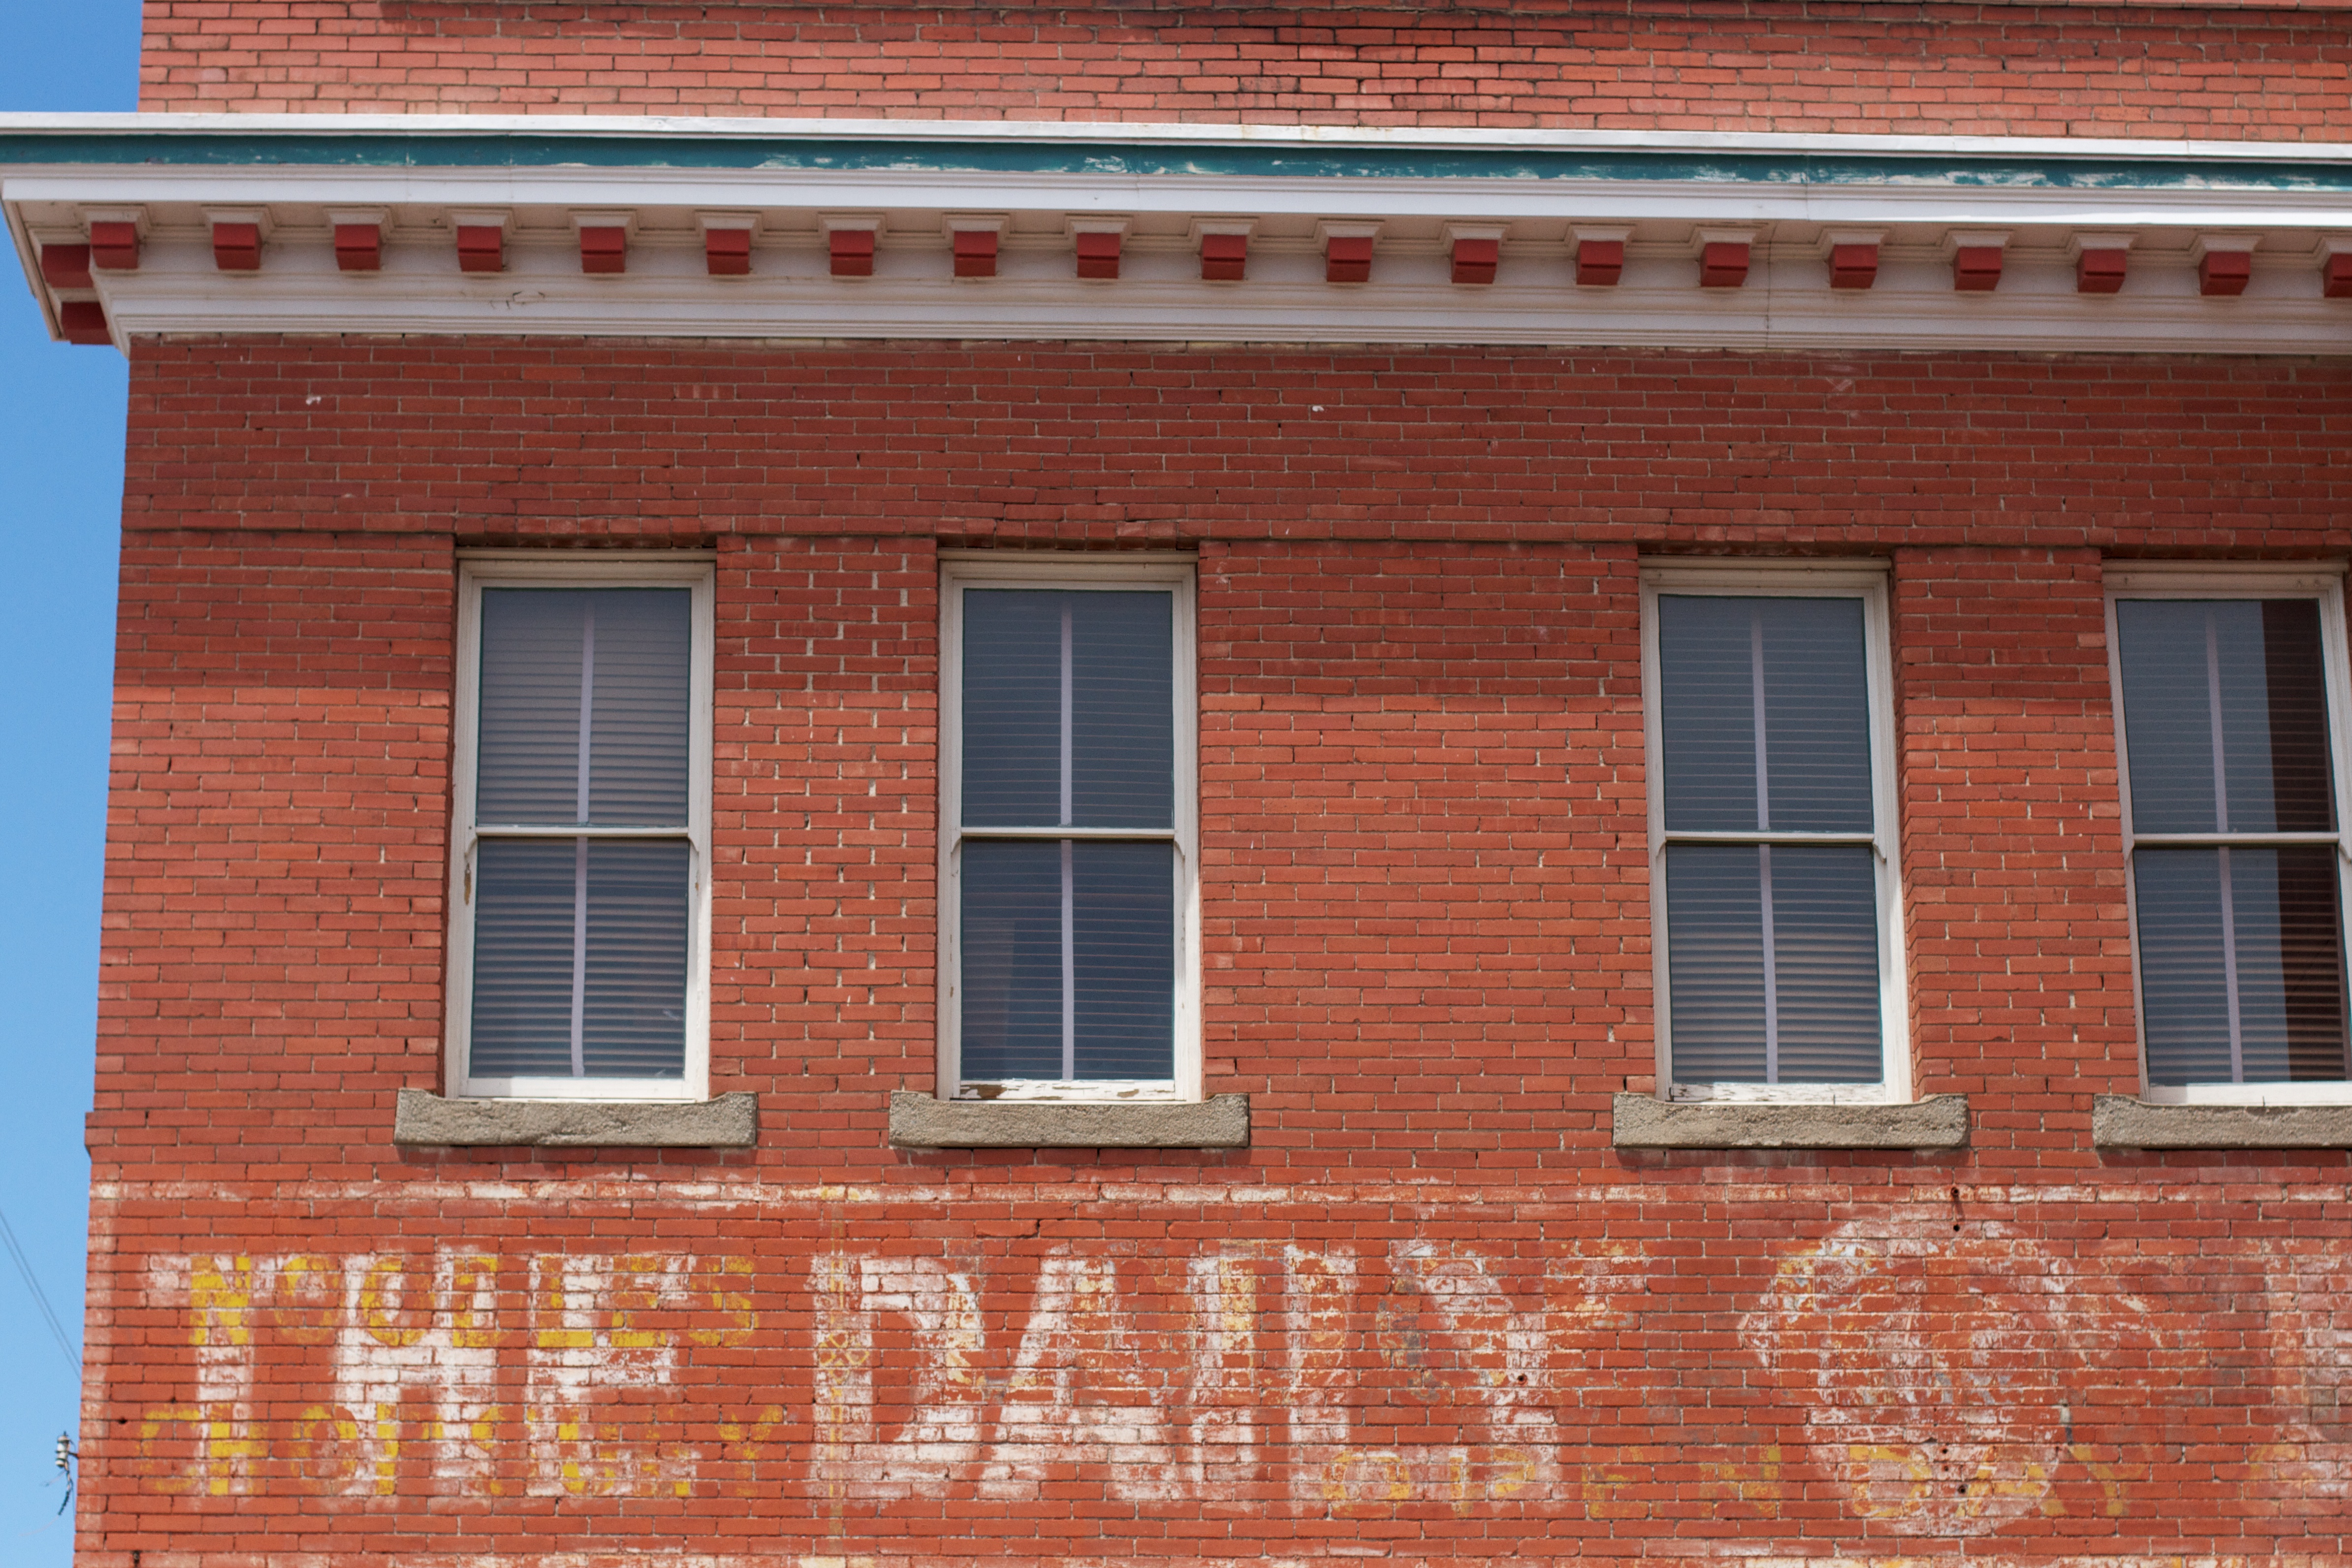
house, window, roof, home, wall, facade, property, brick, door, material, interior design, brickwork, siding, window covering, sash window